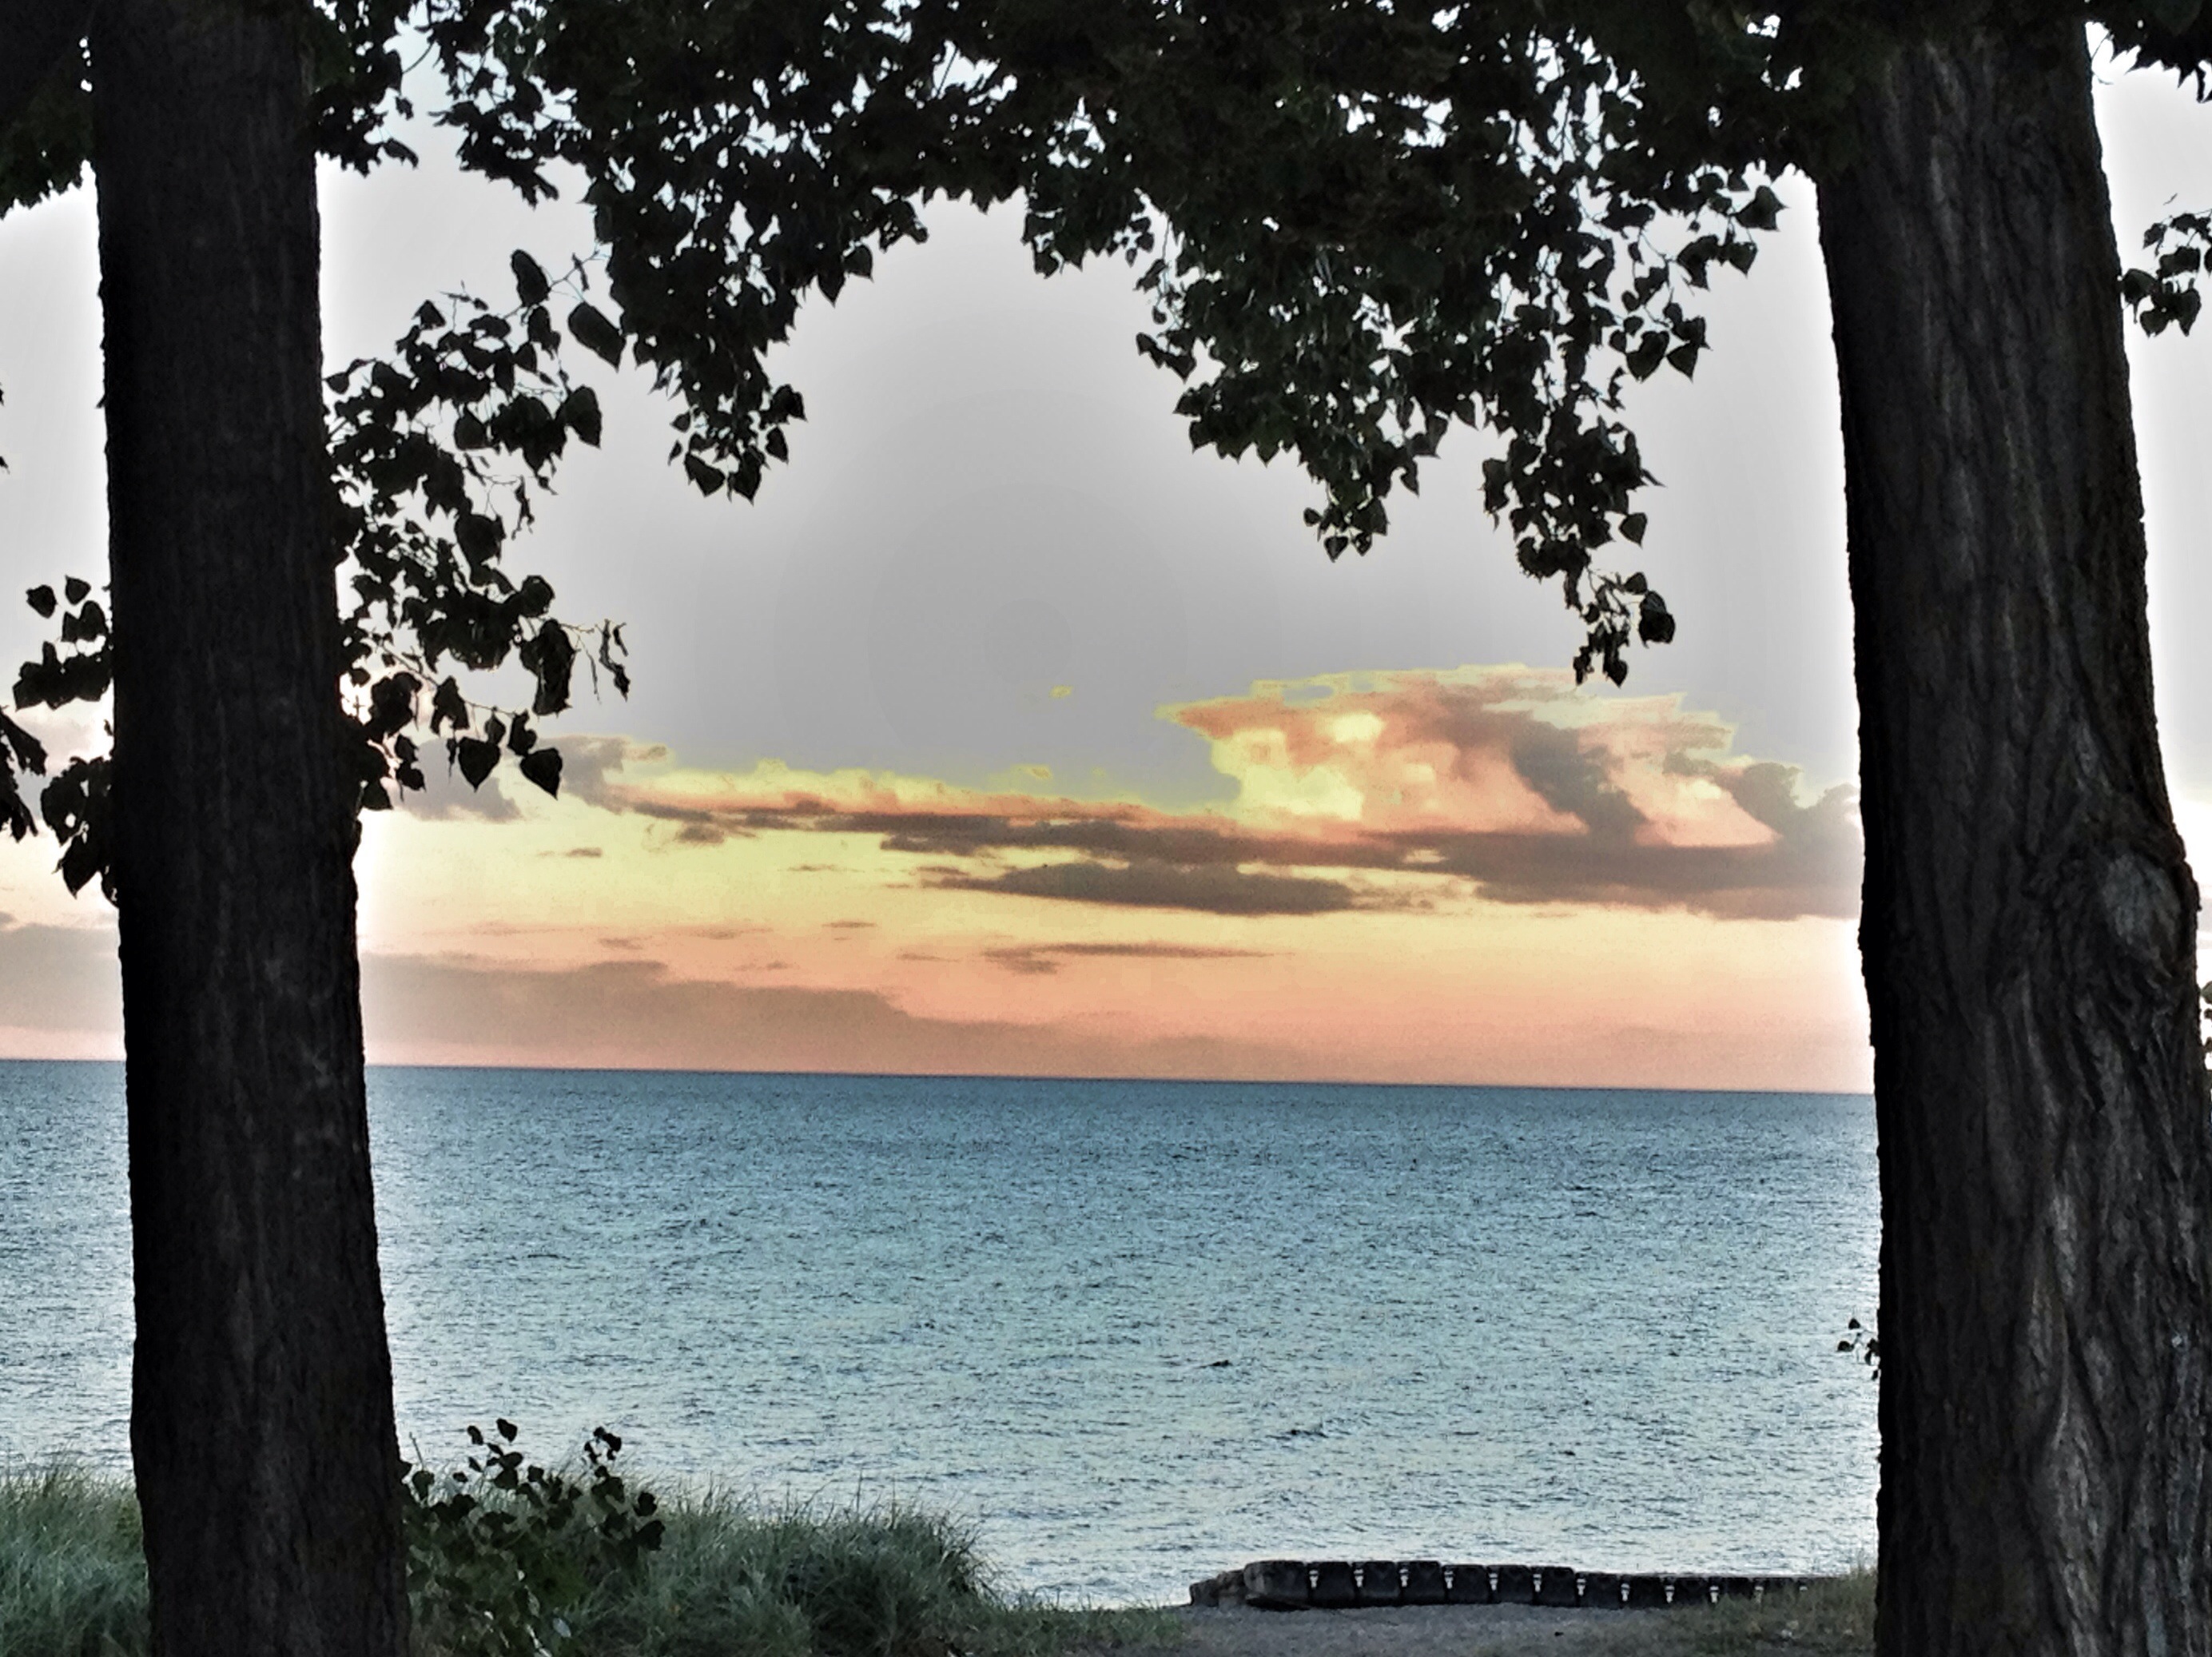
sea, tree, nature, ocean, horizon, cloud, sky, sunset, sunlight, morning, reflection, woody plant, arecales